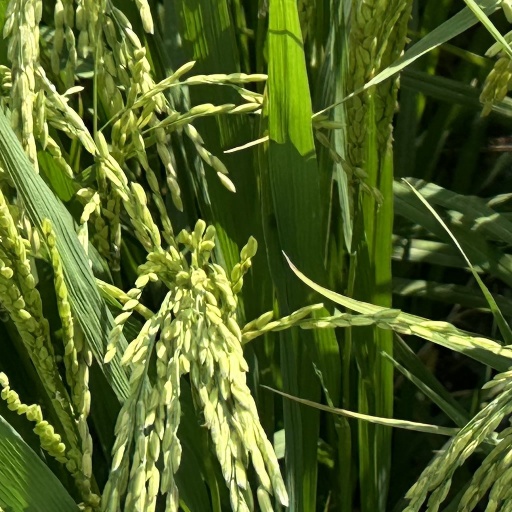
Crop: rice